Steampunk fashion

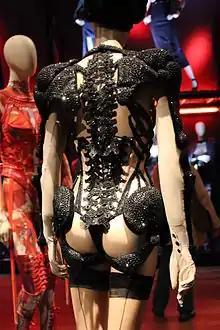
Corset by Jean Paul Gaultier

The base of steampunk fashion is primarily influenced by the fashion of the mid-19th century. For women this fashion was often dominated by long, flowing dresses and regal jacket bodices. The latter extended over the hips and matched the skirt fabric only occasionally. In the beginning of the 1860s, the bodice ended at the waist. New styles emerged and the Garibaldi blouse, made its appearance. During the early 1860s, the hoops of the skirts were also taking on an elliptical shape, with a much fuller back and a narrower front silhouette. The ensuing conical shaped skirts have also inspired the steampunk fashion. At the beginning of the 20th century, skirts that were flared at the hem became popular. Dresses for women were sometimes masculine tailored and made to look intimidating. Evening wear for women were decorated with sparkling beads, bangles and gaudy embroideries. The hobble skirt was also introduced at that time.